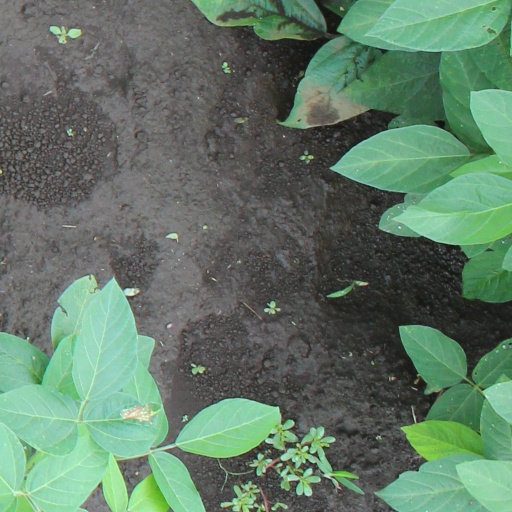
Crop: soybean